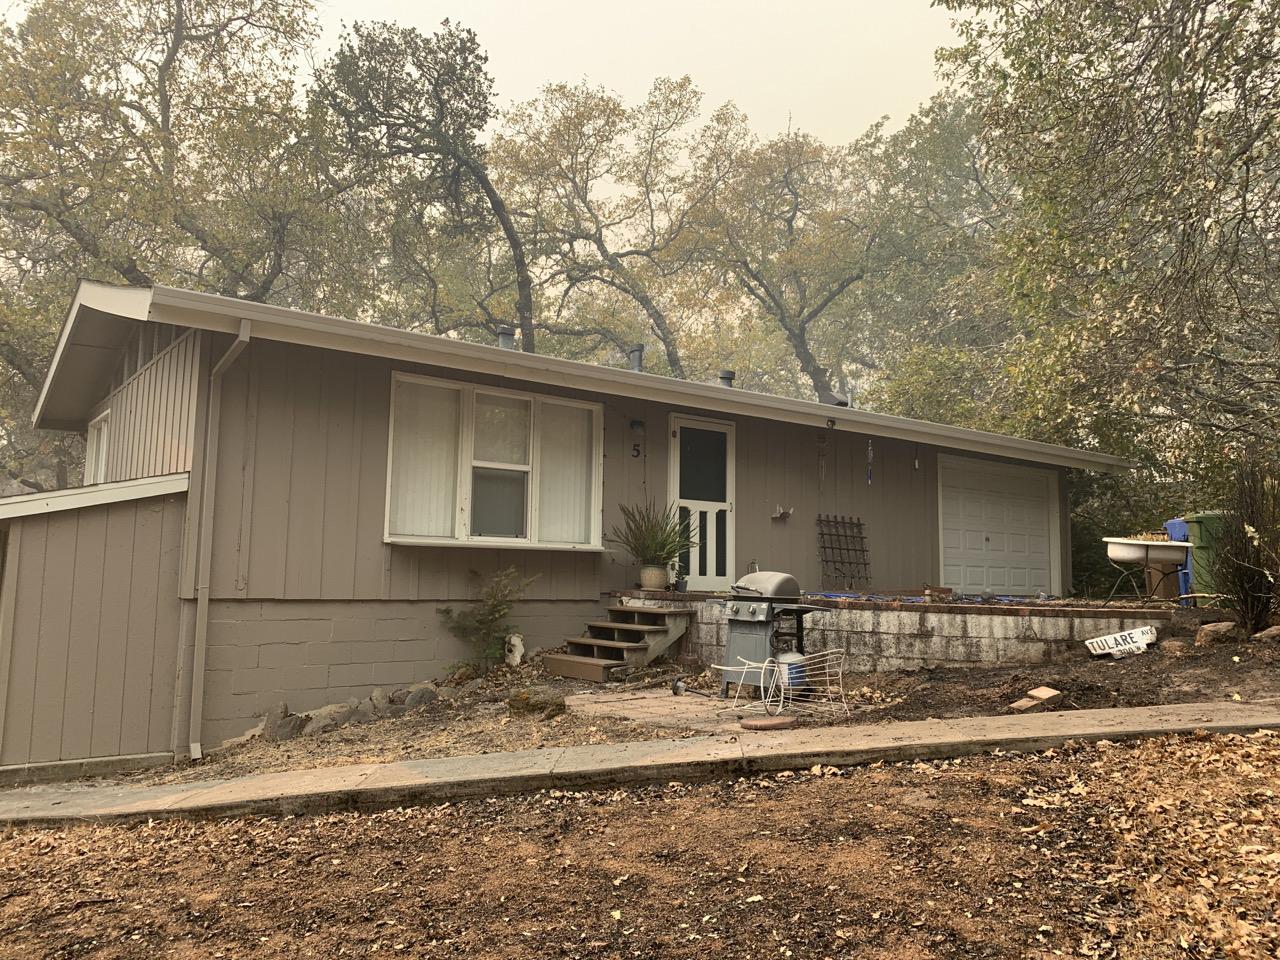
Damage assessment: affected